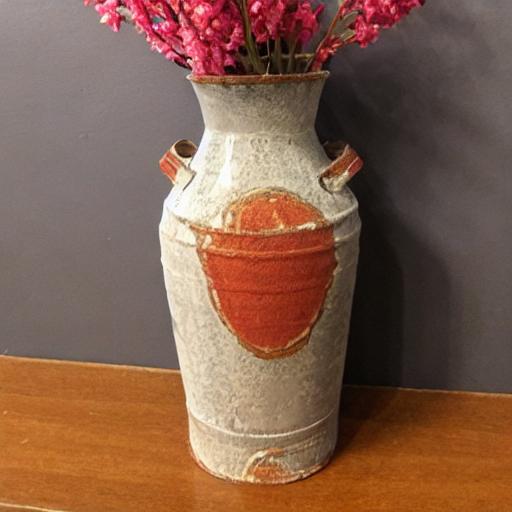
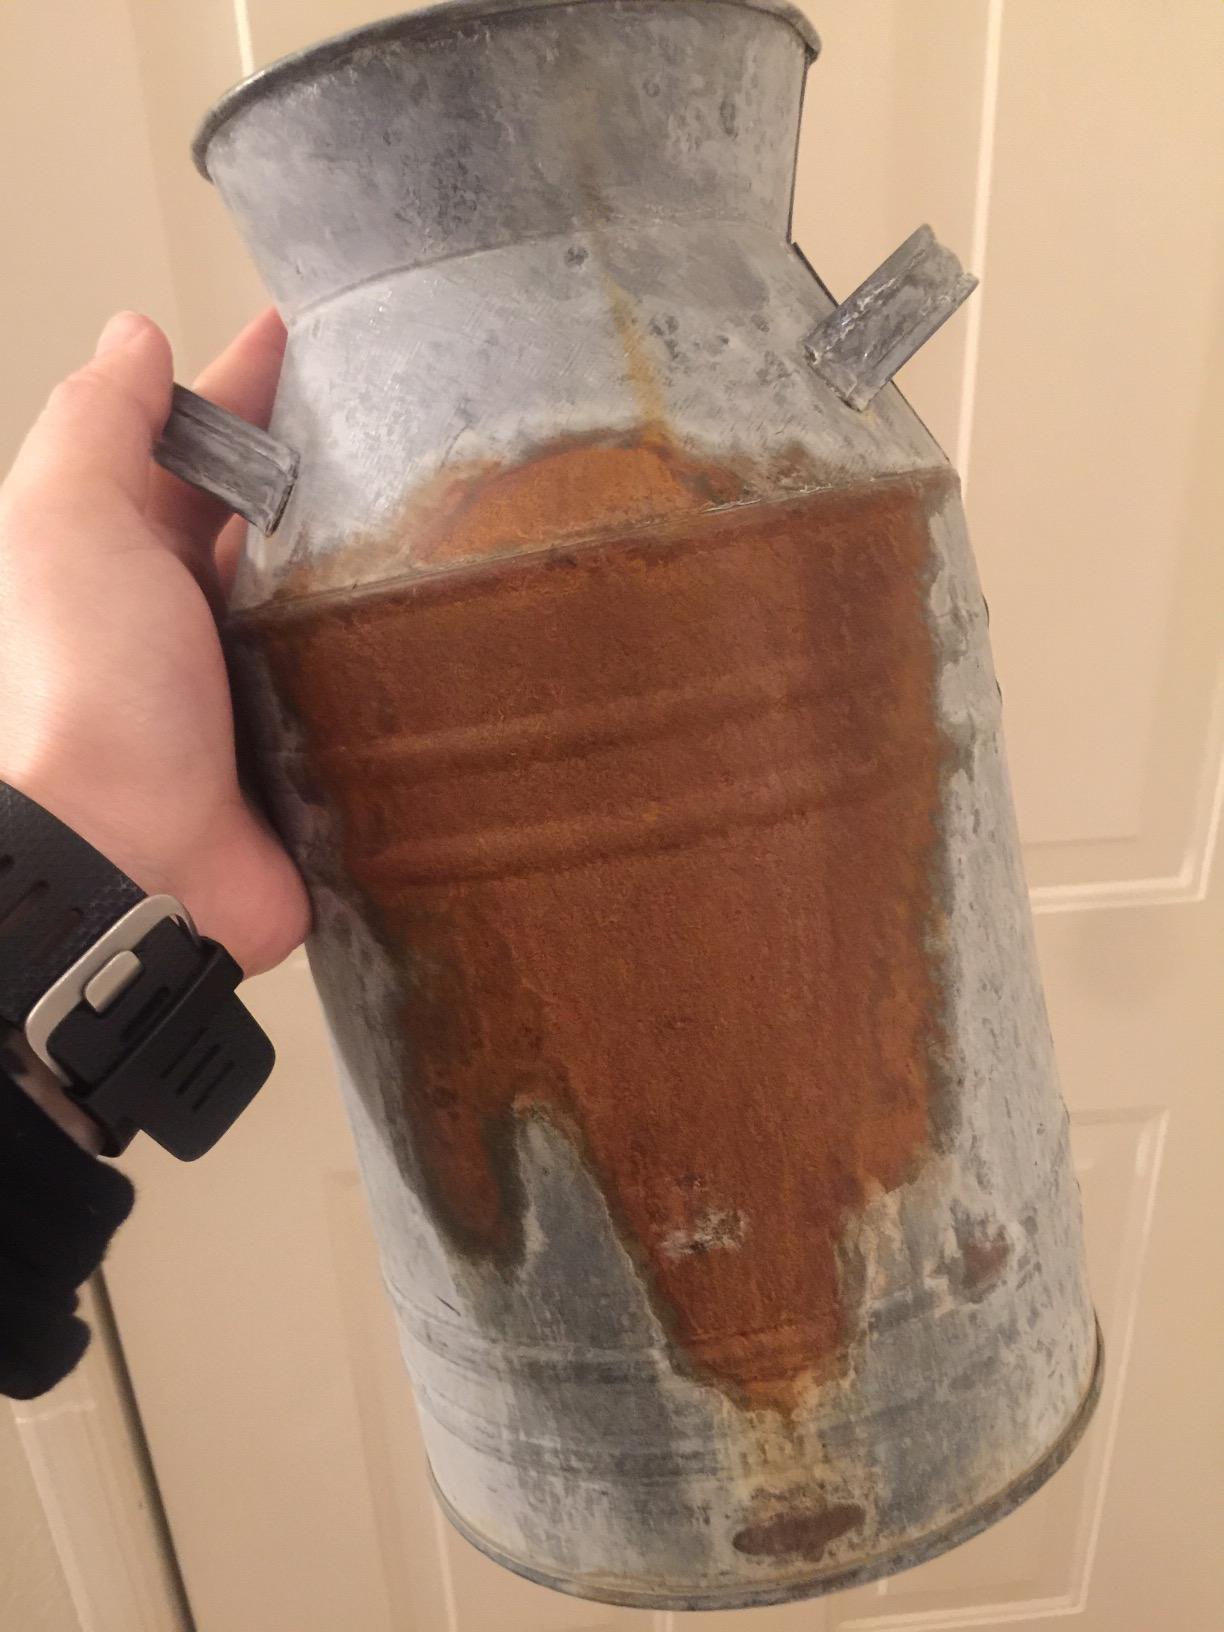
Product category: vase
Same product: no